Tales from Gavagan's Bar

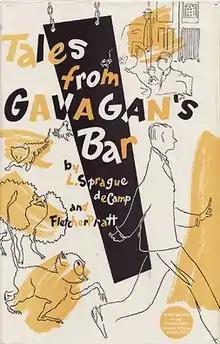
Dust-jacket for "Tales from Gavagan's Bar"

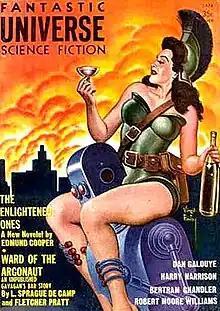
The "Gavagan's Bar" story "Ward of the Argonaut" was featured on the cover of the January 1959 issue of "Fantastic Universe".

Tales from Gavagan's Bar is a collection of fantasy short stories by American writers L. Sprague de Camp and Fletcher Pratt, illustrated by the latter's wife Inga Pratt. It was first published in hardcover by Twayne Publishers in 1953; an expanded edition rearranging the contents and adding pieces not in the first was published in hardcover by Owlswick Press in June 1978. The original illustrations were retained in this edition. It was subsequently issued in paperback (without the illustrations) by Bantam Books in January 1980. An e-book edition was published by Gollancz's SF Gateway imprint on September 29, 2011, as part of a general release of de Camp's works in electronic form. The collection has also been published in German.